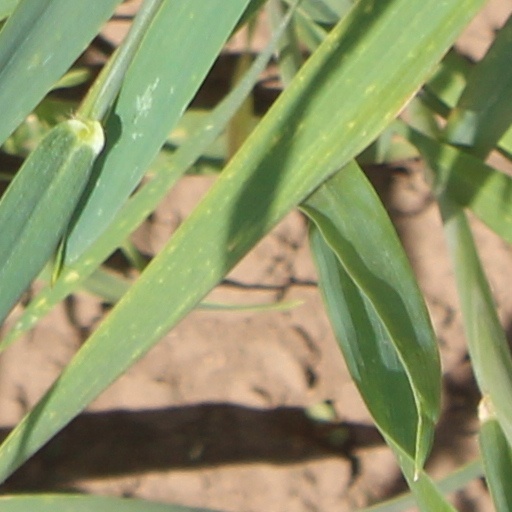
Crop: wheat